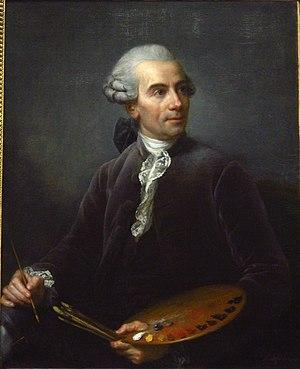
Jean-Joseph Kapeller est un peintre, architecte et géomètre français né le 24 juillet 1706 à Marseille et mort le 29 novembre 1790.
De nombreuses personnalités sont liées à l'histoire du territoire d'Avignon et de sa ville. Qu’ils y soient nés ou simplement fortement liés, on trouve des personnalités religieuses comme des papes ou des cardinaux, des personnalités politiques présentes ou passées, des militaires, des sportifs, des artistes, qu’ils soient sculpteurs, peintres, bâtisseurs, chanteurs, écrivains et poètes dont plusieurs membres du Félibrige.